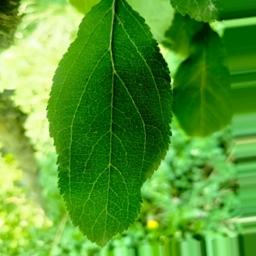
Label: Healthy